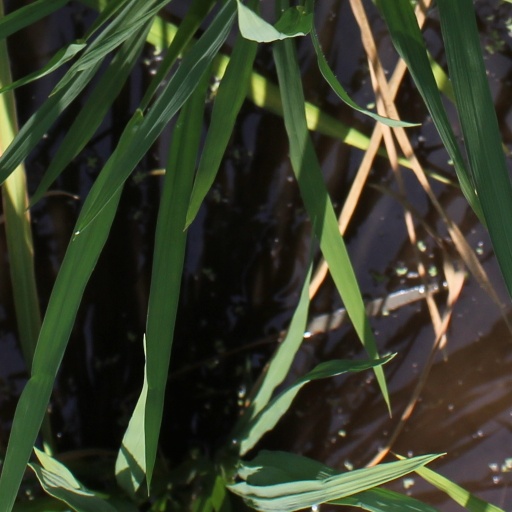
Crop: rice